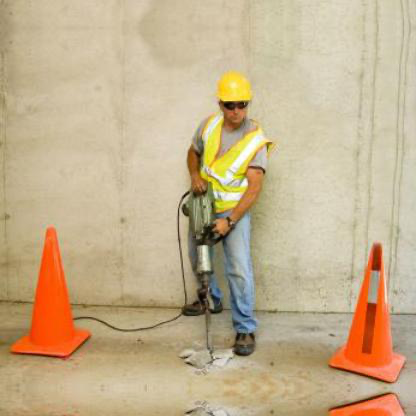
Objects in the image:
label: helmet